União de Marechal Hermes Futebol Clube

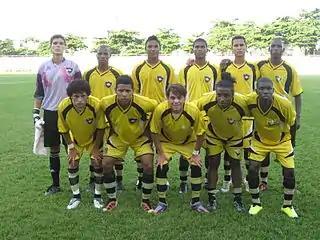
Team photo from the 2011 season

União de Marechal Hermes Futebol Clube, commonly known as União de Marechal Hermes, is a Brazilian football club based in Rio de Janeiro, Rio de Janeiro state. The club was formerly known as Sport Club União de Marechal Hermes.